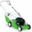
Label: lawn_mower